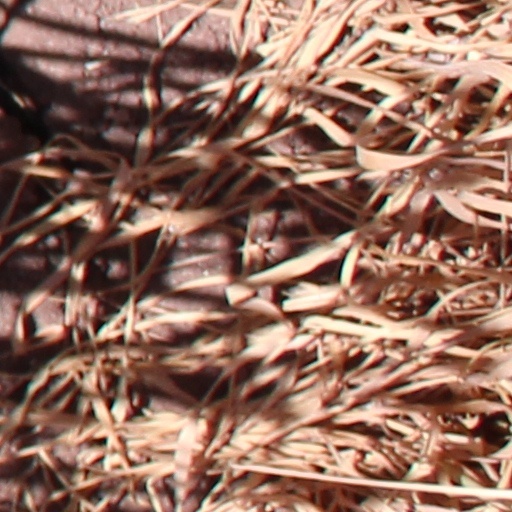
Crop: wheat